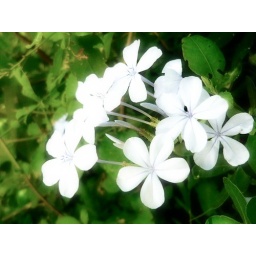
white flower by saba